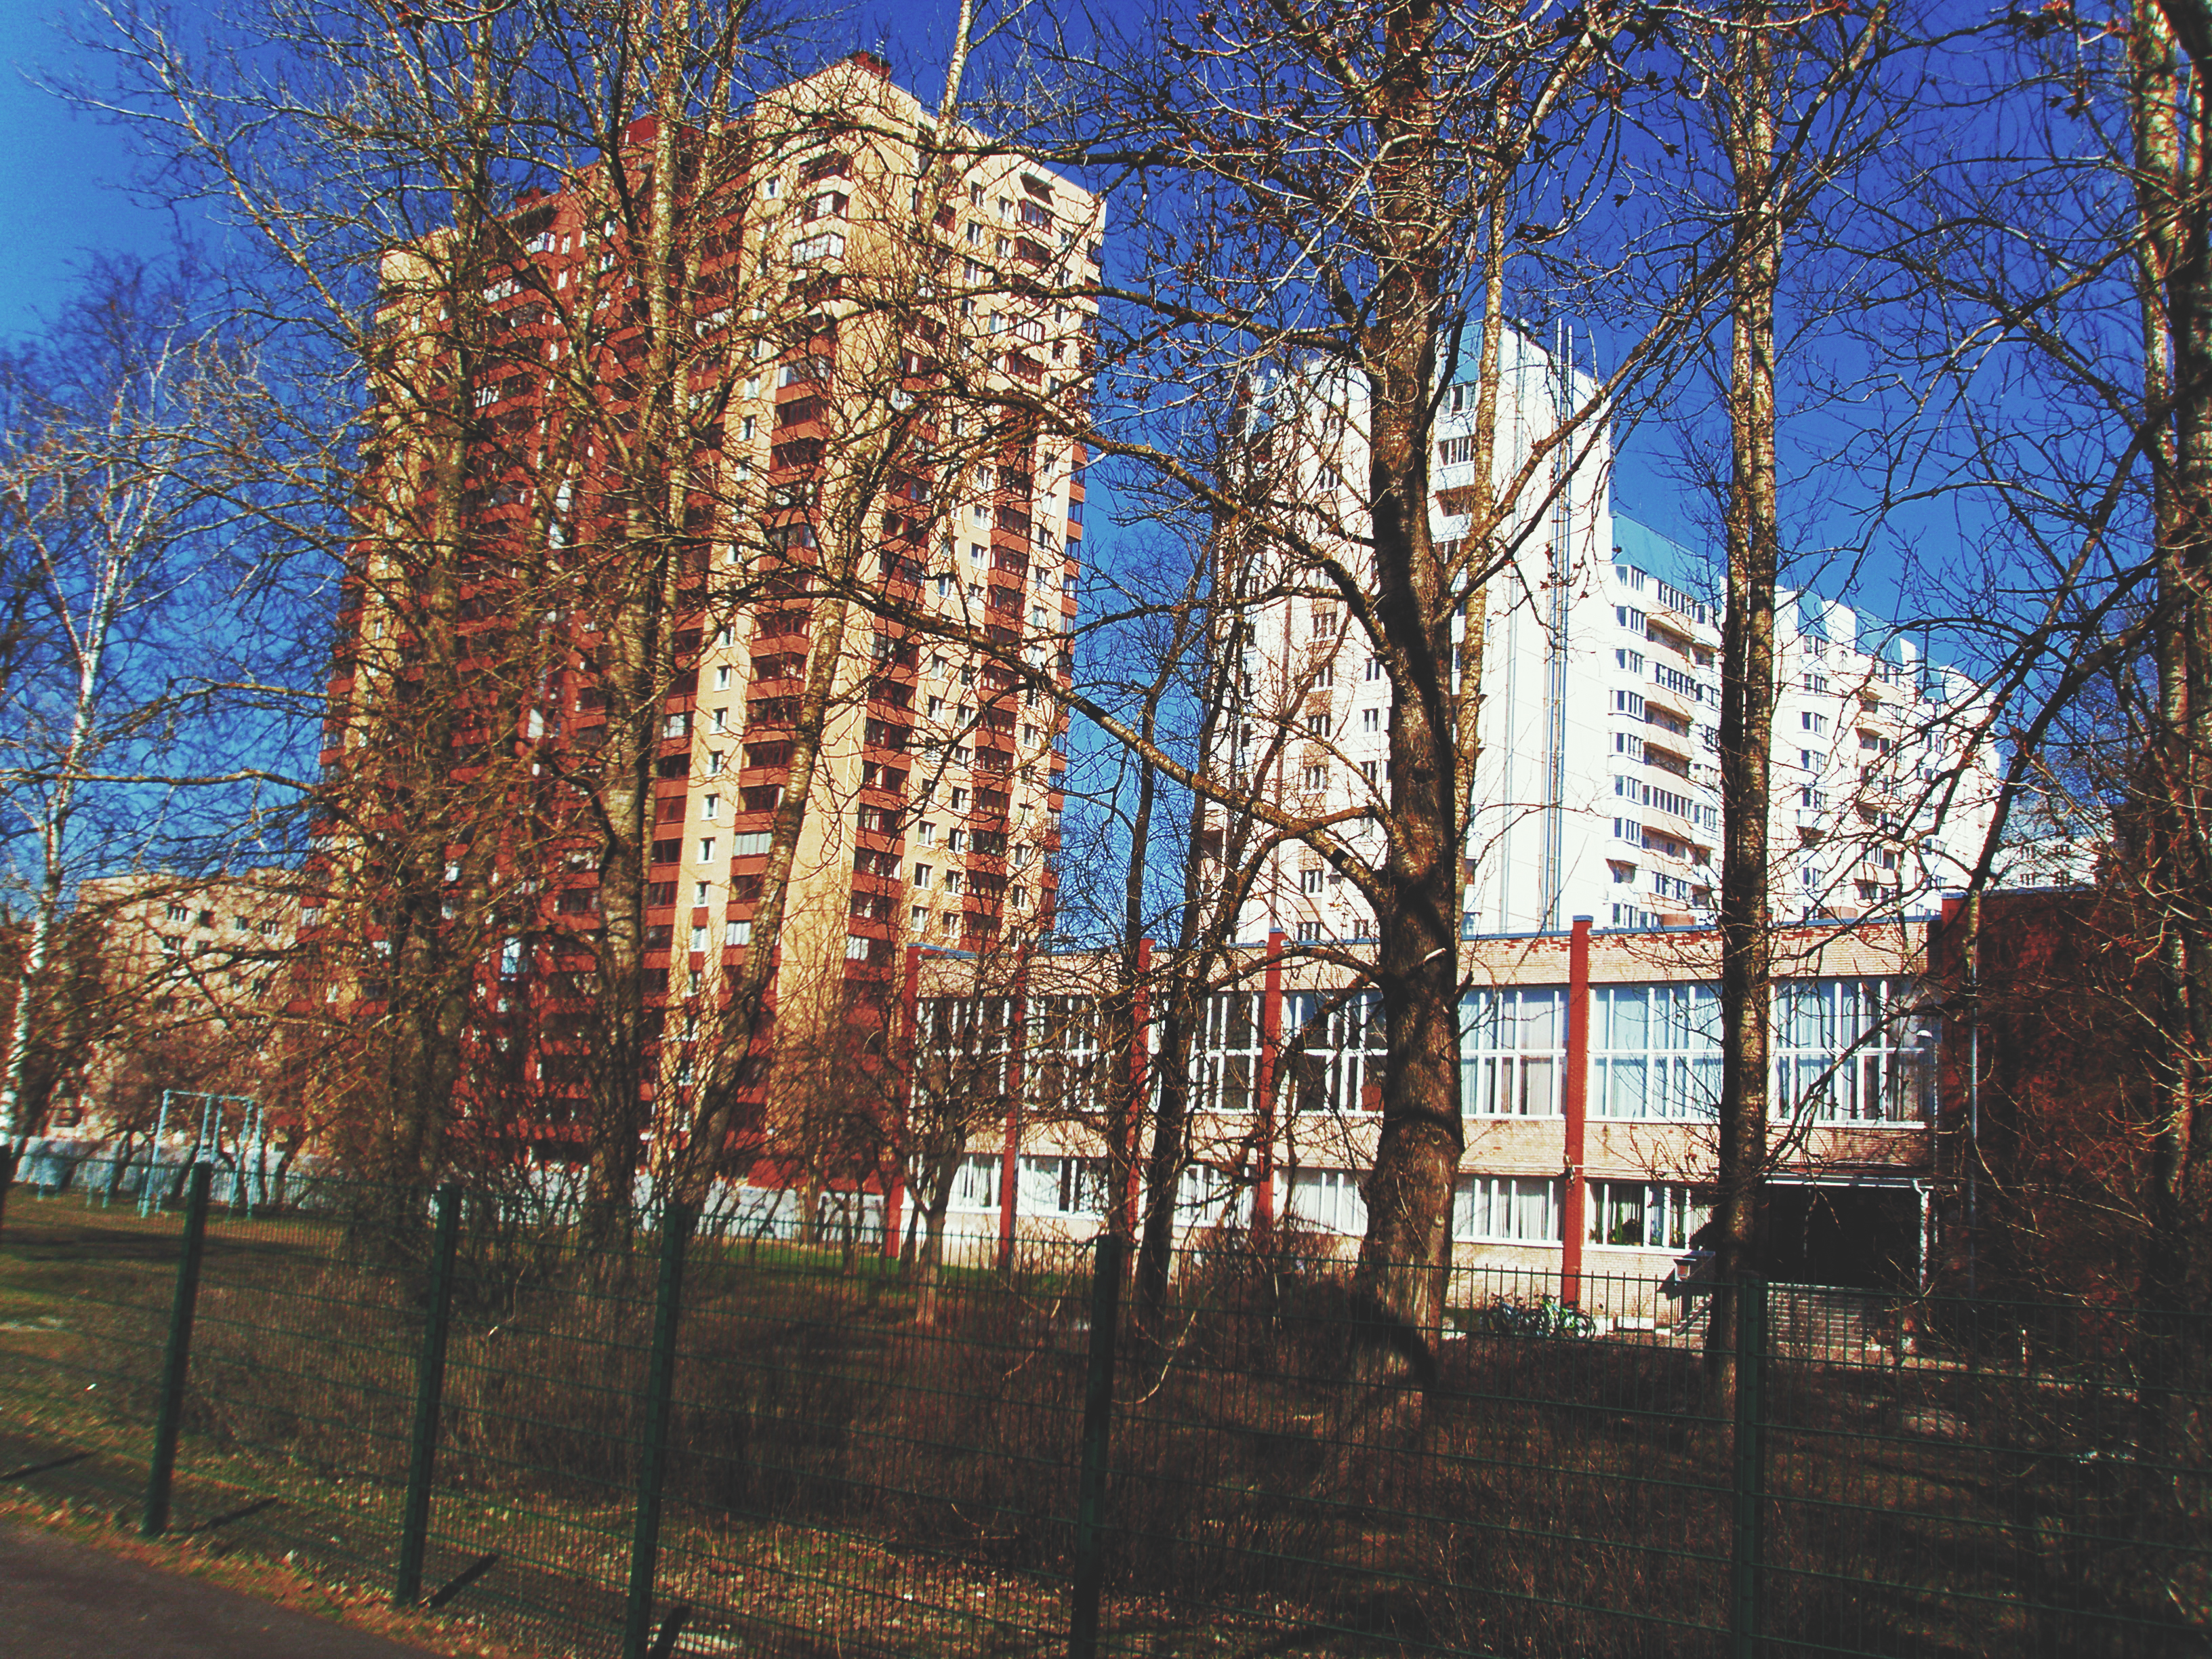
images, building, sky, plant, nature, twig, branch, tree, sunlight, wood, biome, window, trunk, neighbourhood, grass, tower block, electricity, residential area, natural landscape, city, landmark, Tints and shades, facade, condominium, urban design, landscape, human settlement, winter, overhead power line, reflection, public utility, metal, woodland, mixed use, grove, apartment, suburb, town, symmetry, evening, forest, street, freezing, electrical supply, downtown, autumn, soil, arch, headquarters, shadow, spire, skyline, night, deciduous, cityscape